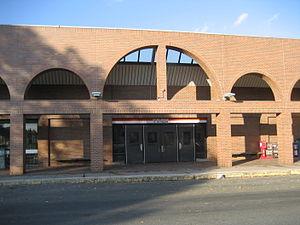
Jamaica Plain est un quartier de la ville de Boston, dans l'État du Massachusetts, aux États-Unis. Il faisait partie à l'origine de West Roxbury, qui fut annexé par Boston en 1874. Le quartier comptait 37 468 habitants en 2010.
La ligne orange du métro de Boston est l'une des trois lignes de métro de la ville de Boston, Massachusetts. C'est la plus ancienne ligne de ce métro, mise en service en 1901, en excluant la ligne verte transformée en ligne de tramway. Exploitée par Massachusetts Bay Transportation Authority, la ligne compte 20 stations entre la station de Forest Hills dans le quartier de Jamaica Plain et la station d'Oak Grove à Malden. Elle croise la ligne rouge à la station de Downtown Crossing, la ligne bleue à la station State, et la ligne verte aux stations Haymarket et North Station. Elle est connecté avec l'Amtrak et le Commuter Rail. La ligne a transporté 184 961 passagers en 2010.